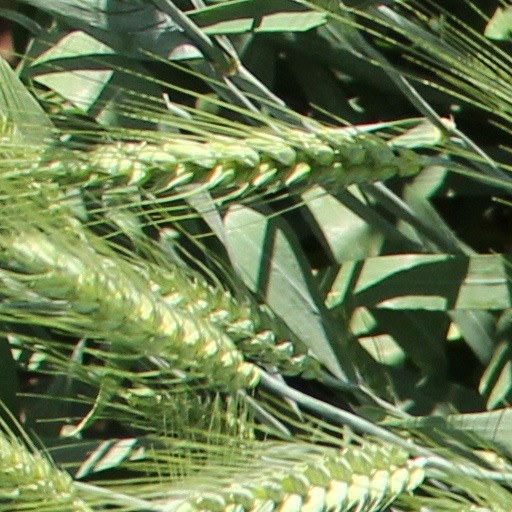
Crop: wheat